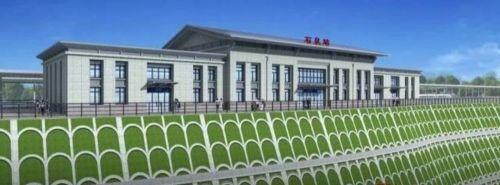
地标名称：石泉县站
所在城市：安康市·石泉县